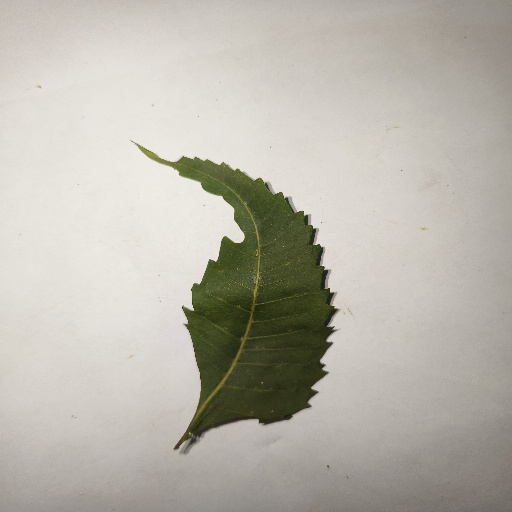
Species: Neem
Leaf condition: Healthy Leaf